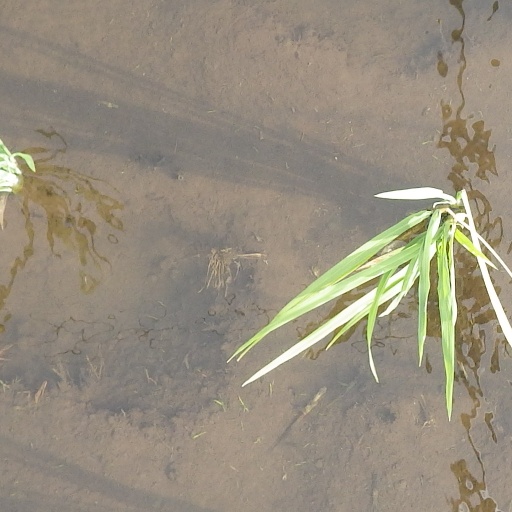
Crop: rice